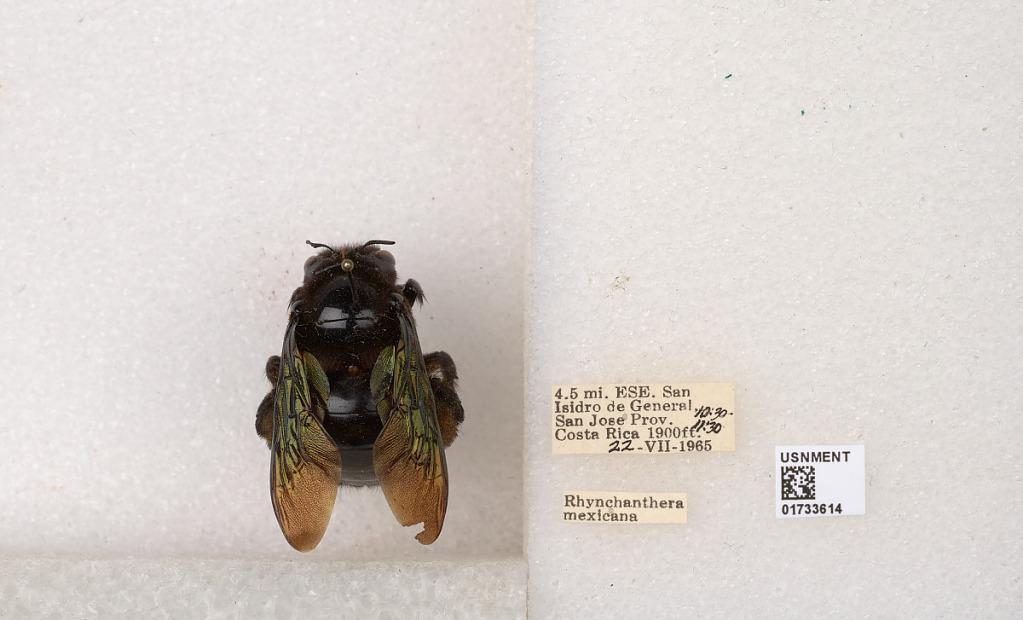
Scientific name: Xylocopa (Neoxylocopa) frontalis (Olivier)
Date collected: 1965-7-22
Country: Costa Rica
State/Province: Provincia de San Jose
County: Perez Zeledon
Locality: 1 mi. ESE San Isidro General